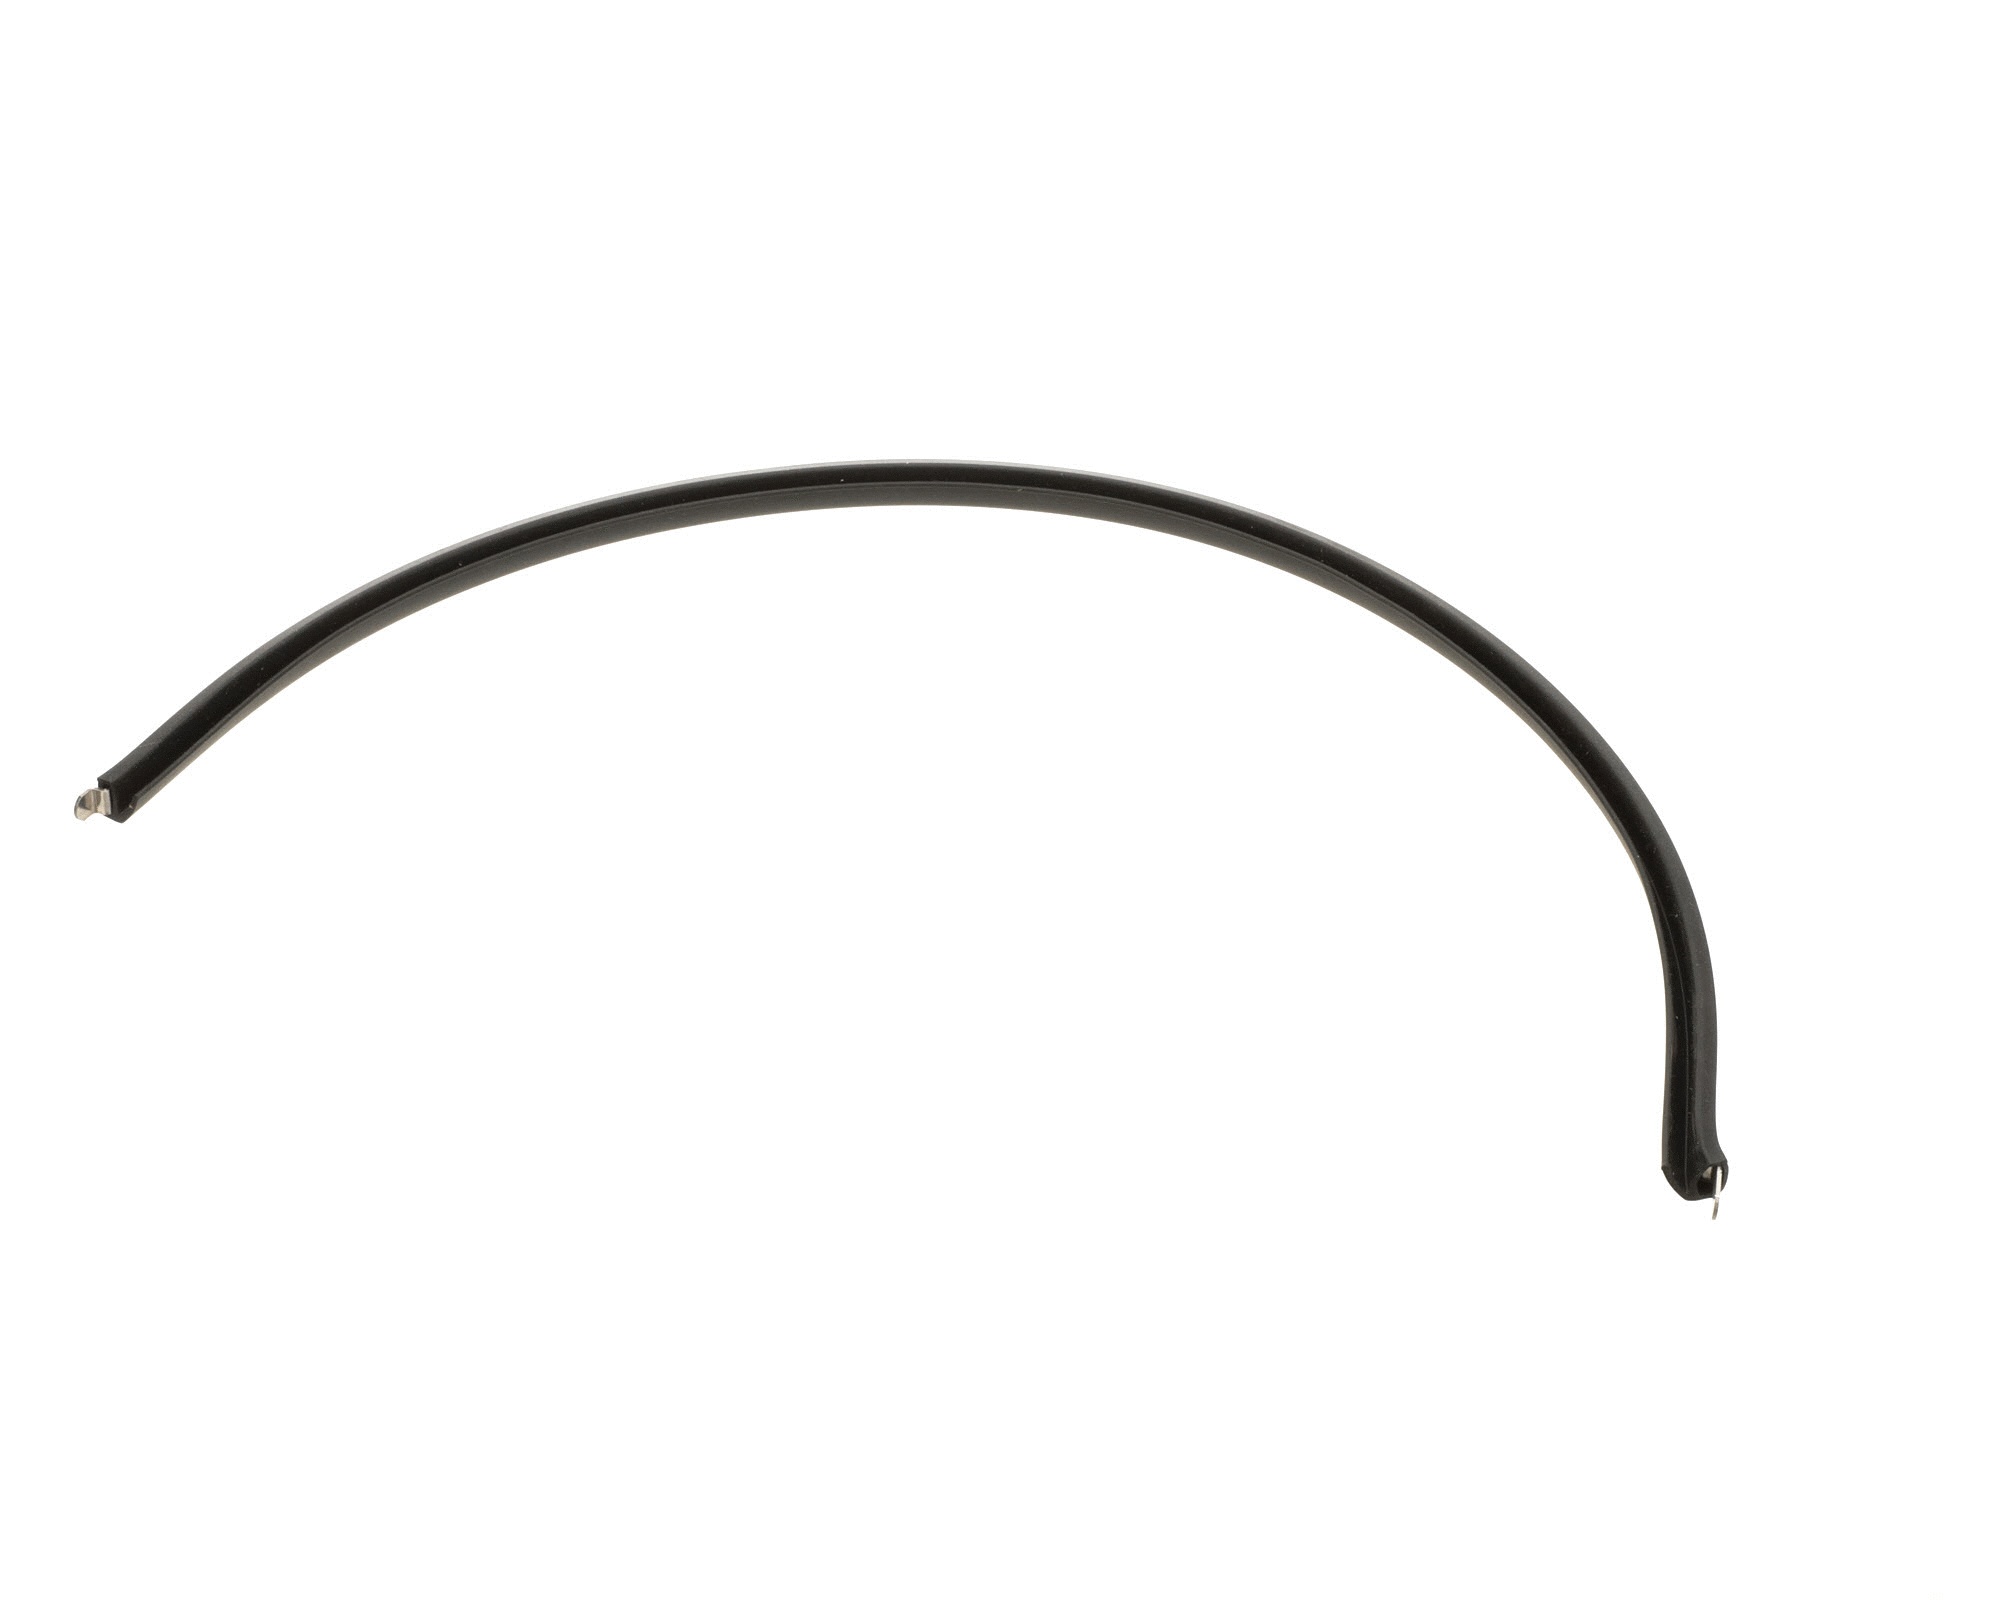
034778
034778
Brand: WARING PARTS
Category: Home & Garden > Kitchen & Dining > Kitchen Appliance Accessories > Freezer Accessories > Freezer Door Handles